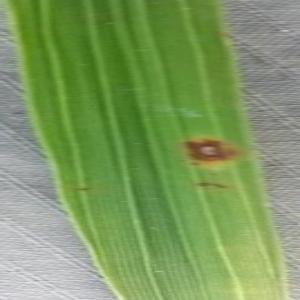
Disease: Brownspot